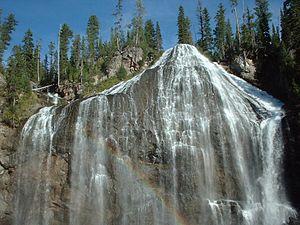
Union Falls est une cascade de 76 mètres de hauteur sur Mountain Ash Creek, un affluent de la Fall River, située dans le Cascade Corner du parc national de Yellowstone. Il s’agit de la deuxième cascade la plus haute de Yellowstone, dépassée uniquement par les Lower Yellowstone Falls. Les chutes ont reçu le nom de membres des enquêtes géologiques Arnold Hague entre 1884 et 1886. Le géologue JP Iddings affirme que son nom vient du fait qu’un affluent de Mountain Ash Creek se joint à la limite des chutes, d’où Union Falls. L'accès aux chutes se fait par le sentier Mountain Ash Creek et le chemin Grassy Lake.